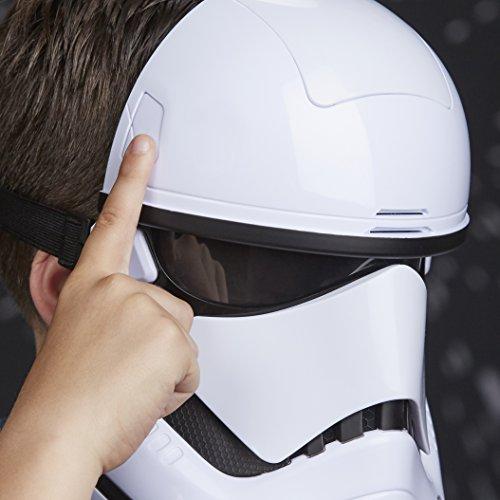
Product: Star Wars: The Last Jedi First Order Stormtrooper Electronic Mask
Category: Clothing, Shoes & Jewelry | Costumes & Accessories | Men | Masks
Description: First Order Stormtrooper Electronic mask with voice amplifier.
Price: $34.93
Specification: ProductDimensions:4.6x8.5x11inches|ItemWeight:1pounds|ShippingWeight:1.25pounds(Viewshippingratesandpolicies)|DomesticShipping:ItemcanbeshippedwithinU.S.|InternationalShipping:ThisitemcanbeshippedtoselectcountriesoutsideoftheU.S.LearnMore|ASIN:B01N3AYU5J|Itemmodelnumber:C1413|Manufacturerrecommendedage:5yearsandup|Batteries:3AAbatteriesrequired.(included)